Let's Have a Murder

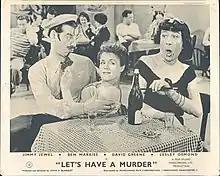

Let's Have a Murder (also known as Stick 'em Up) is a 1950 British comedy crime film directed by John E. Blakeley and starring Jimmy Jewel, Ben Warriss and Lesley Osmond. It was written by Blakeley, Harry Jackson and Robert Taylor, and made by Mancunian Films at their studios in Manchester.